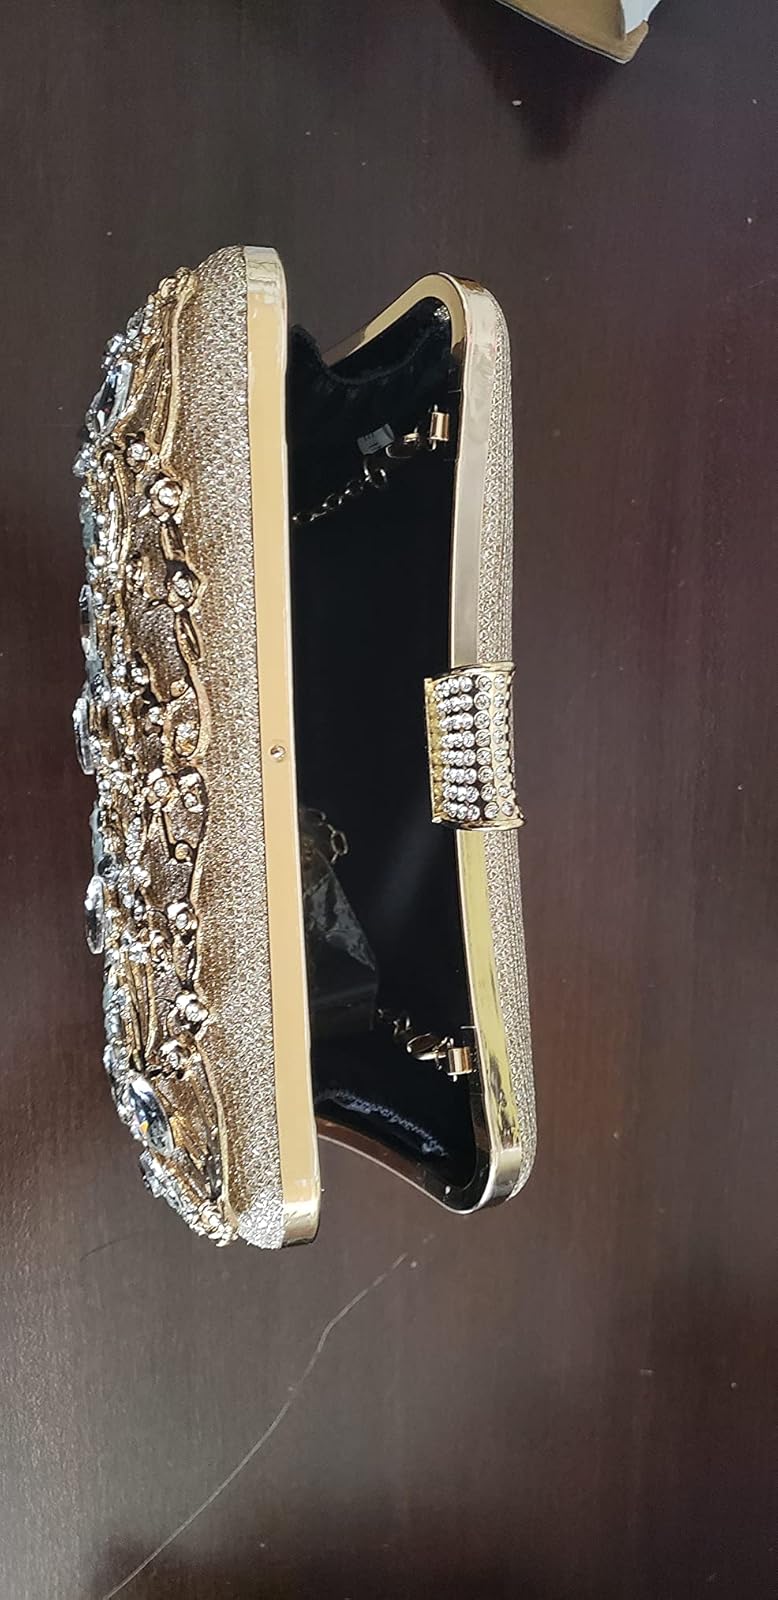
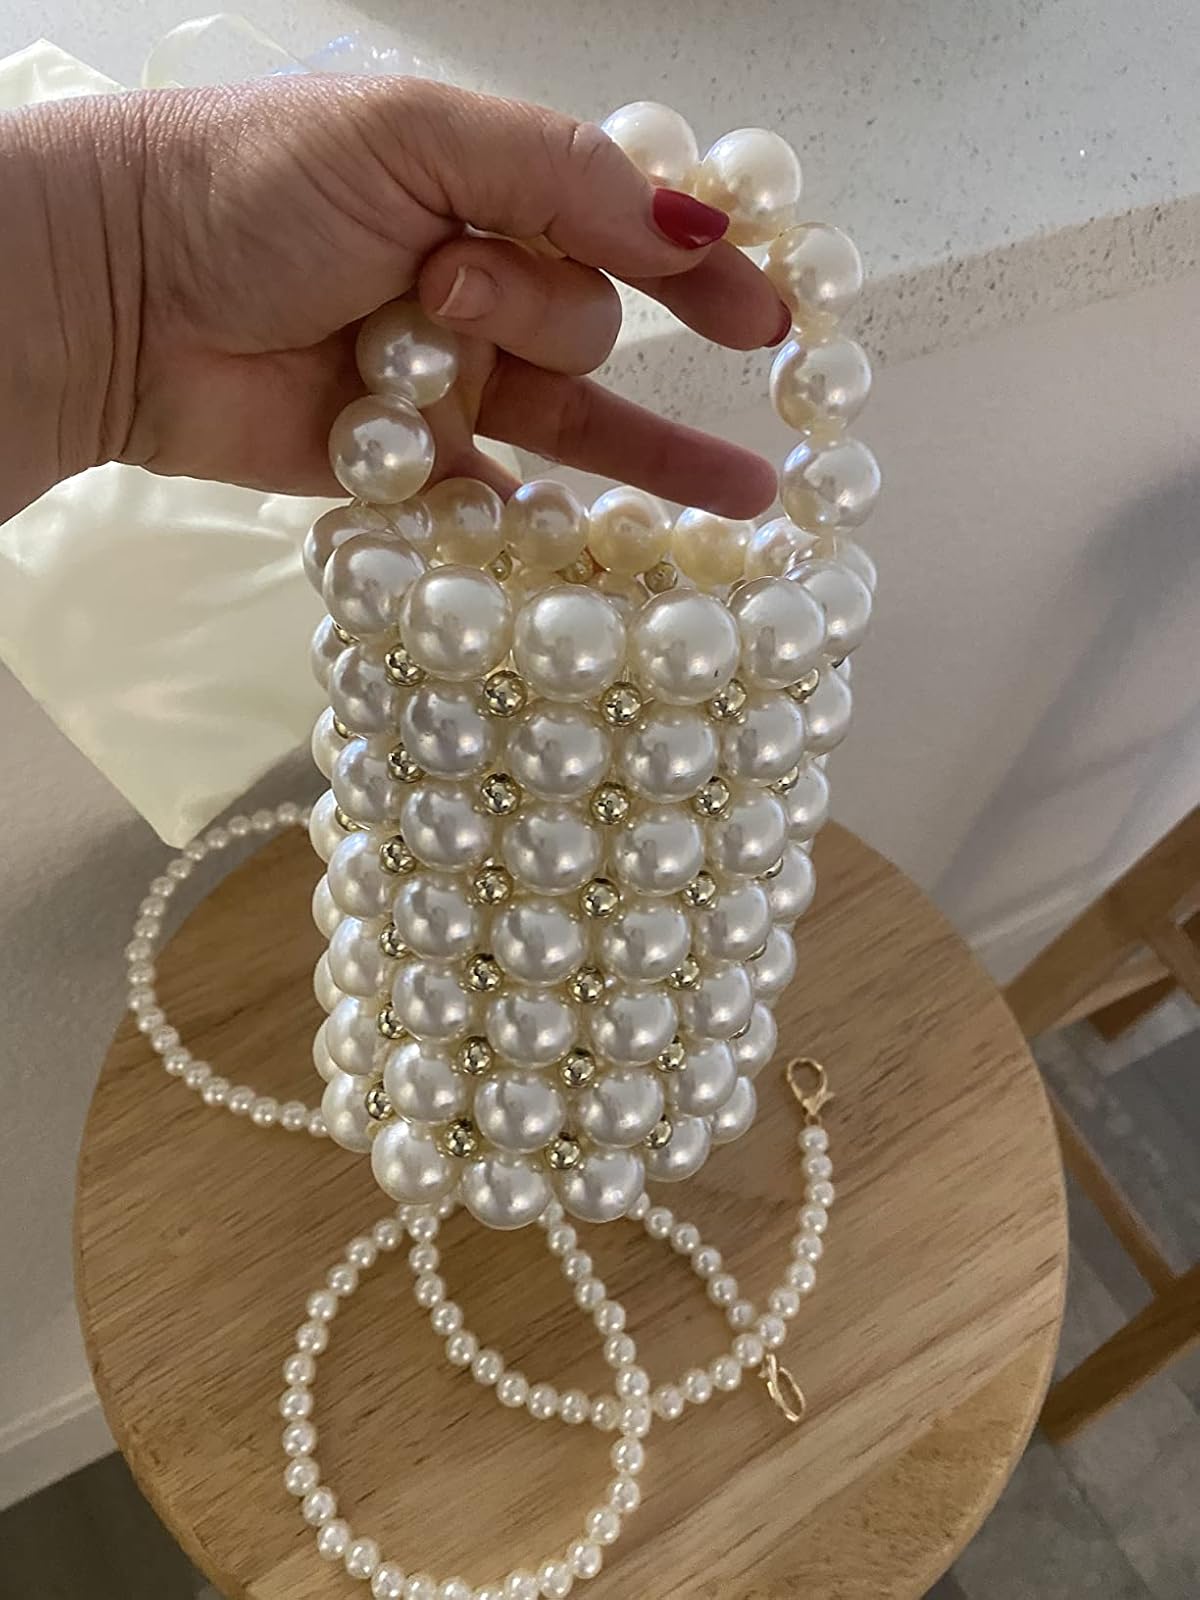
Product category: accessories_handbag
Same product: no